Nevin Ashley

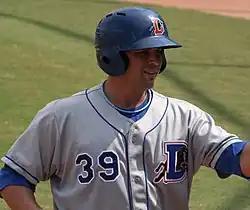
Ashley with the Durham Bulls in 2010

Nevin Robert Ashley (born August 14, 1984) is an American former professional baseball catcher. He played in Major League Baseball (MLB) for the Milwaukee Brewers. He was a bullpen catcher with the Toronto Blue Jays from 2020 to 2021.